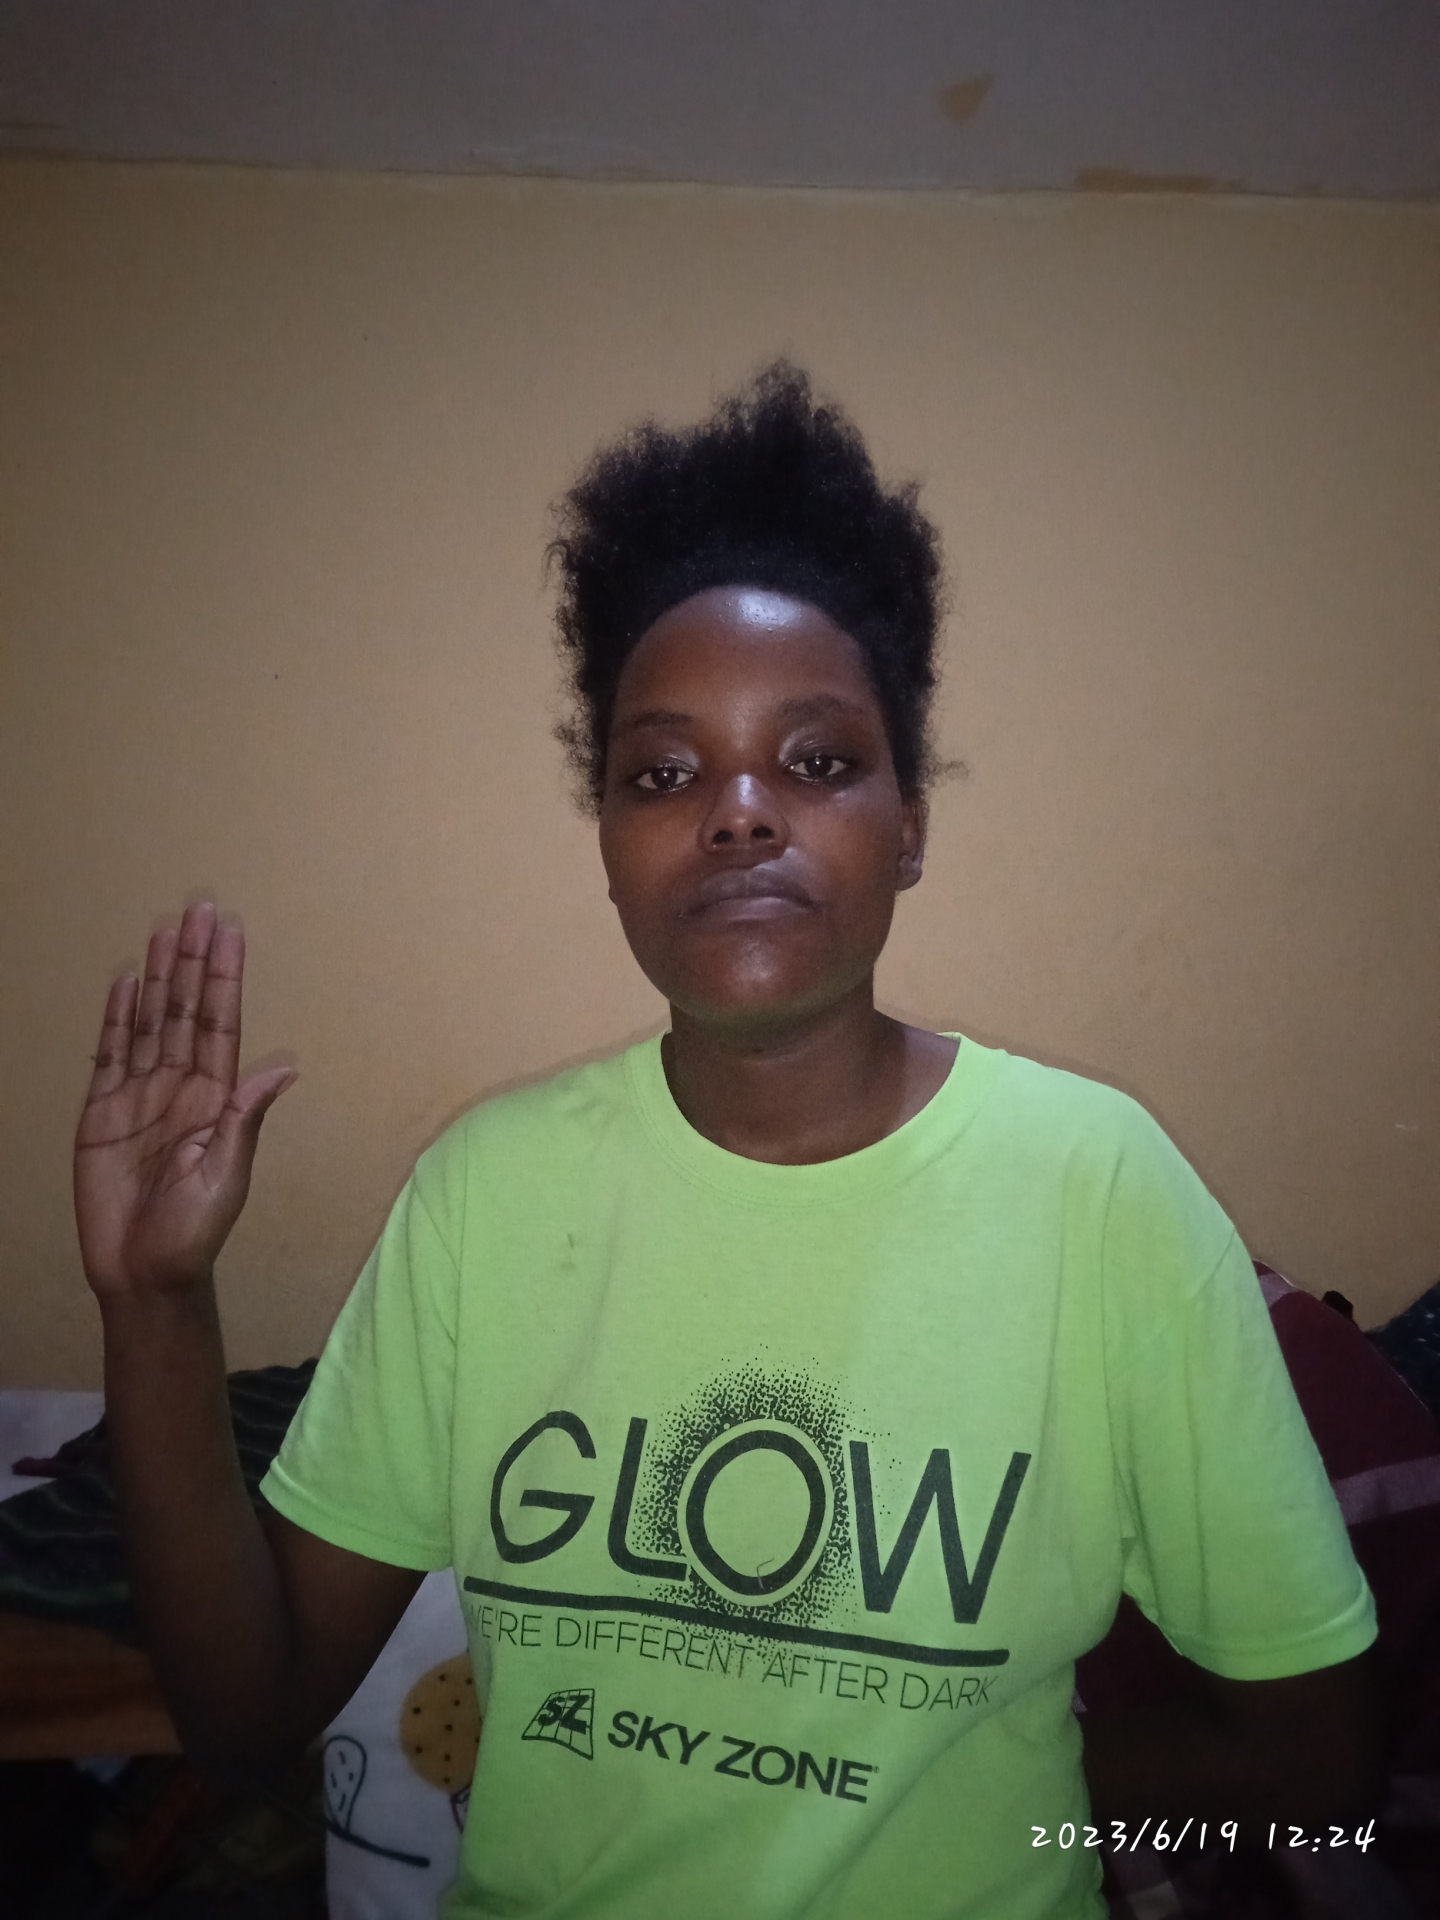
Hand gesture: stop